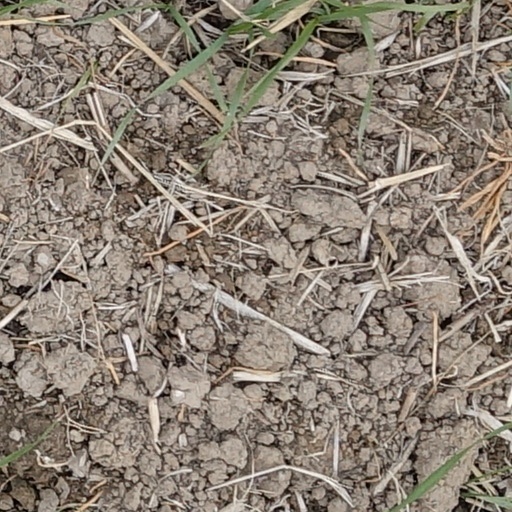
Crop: wheat